Shamim Ahamed Roni

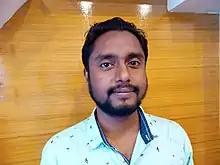
Roni in 2020

Shamim Ahamed Roni (born 24 October 1986) is a Bangladeshi film director and screenwriter.